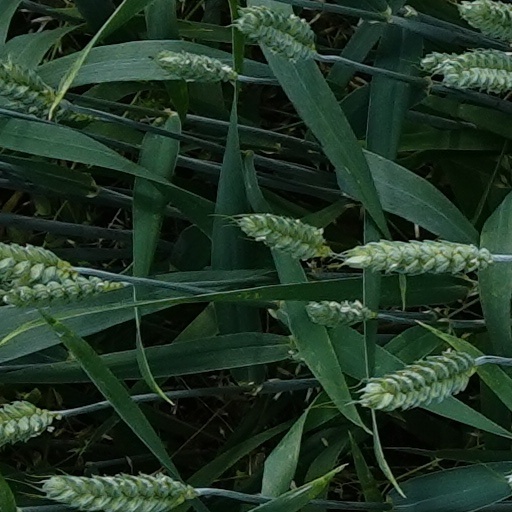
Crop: wheat